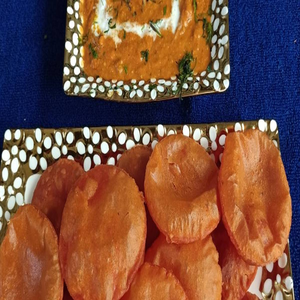
Dish: paneer